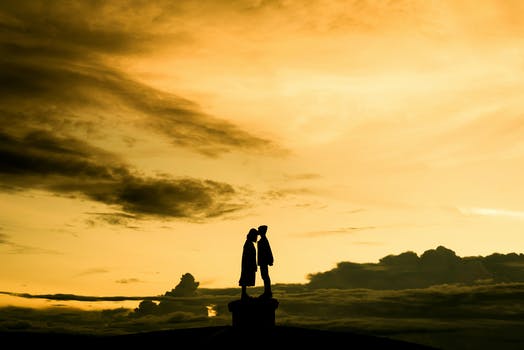
Label: No Watermark